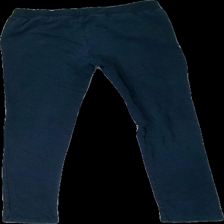
View: back
Type: Trousers
Category: Ladies
Brand: Not in the list
Brand text on label: Breeze
Colors: Blue
Material: 100% cotton
Cut: Regular
Size: 140
Season: All
Price range: 50-100
Recommended usage: Export
Comment: washed out